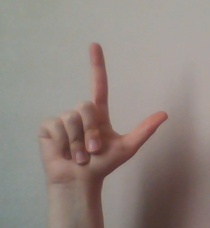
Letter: laam